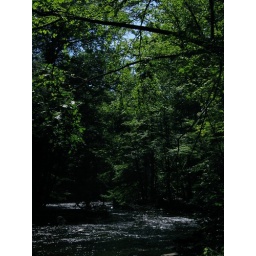
The trees along either side of the Black River tower over the river banks.